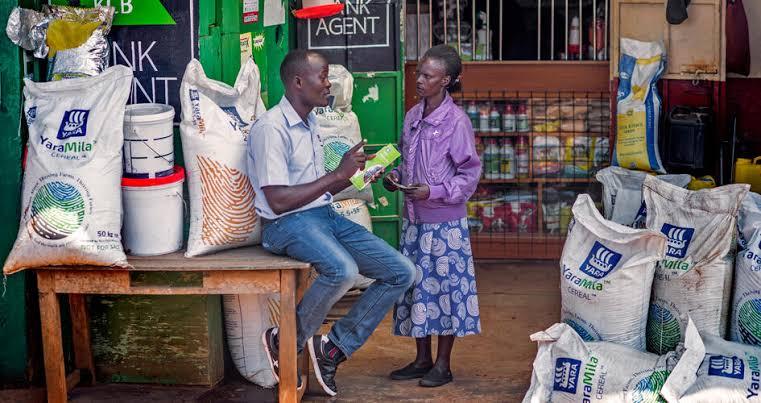
Mdada na mkaka wakiwa wameketi nje ya duka dogo linalouza pembejeo za kilimo kama vile mbegu za mazao na mbolea pamoja na dawa za mifugo na mimea.